Arc welding

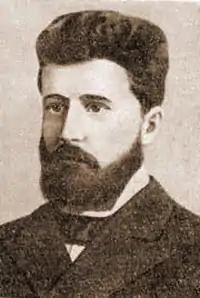
Nikolay Benardos

While examples of forge welding go back to the Bronze Age and the Iron Age, arc welding did not come into practice until much later.